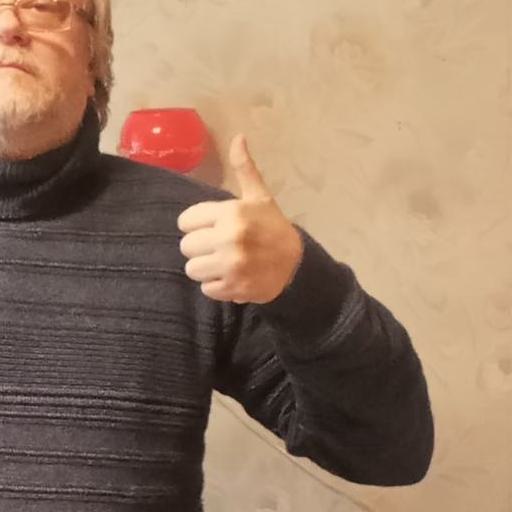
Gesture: like